Arthur Shrewsbury

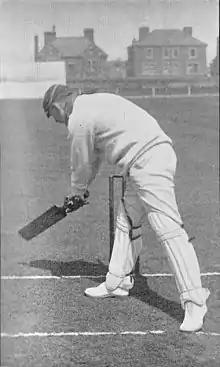
Shrewsbury cutting late at a ball keeping low

Shrewsbury was considered quite a slow scoring batsman, but C. B. Fry described his play thus: "The idea that he is slow is mistaken. True, he is often half an hour without scoring; but somehow he makes up for it and is all but even with his more mobile partner. The fact is he waits for the ball he wants, and then secures a certain fourer. He does not waste time and energy in banging ball after ball into fieldsman's hands."